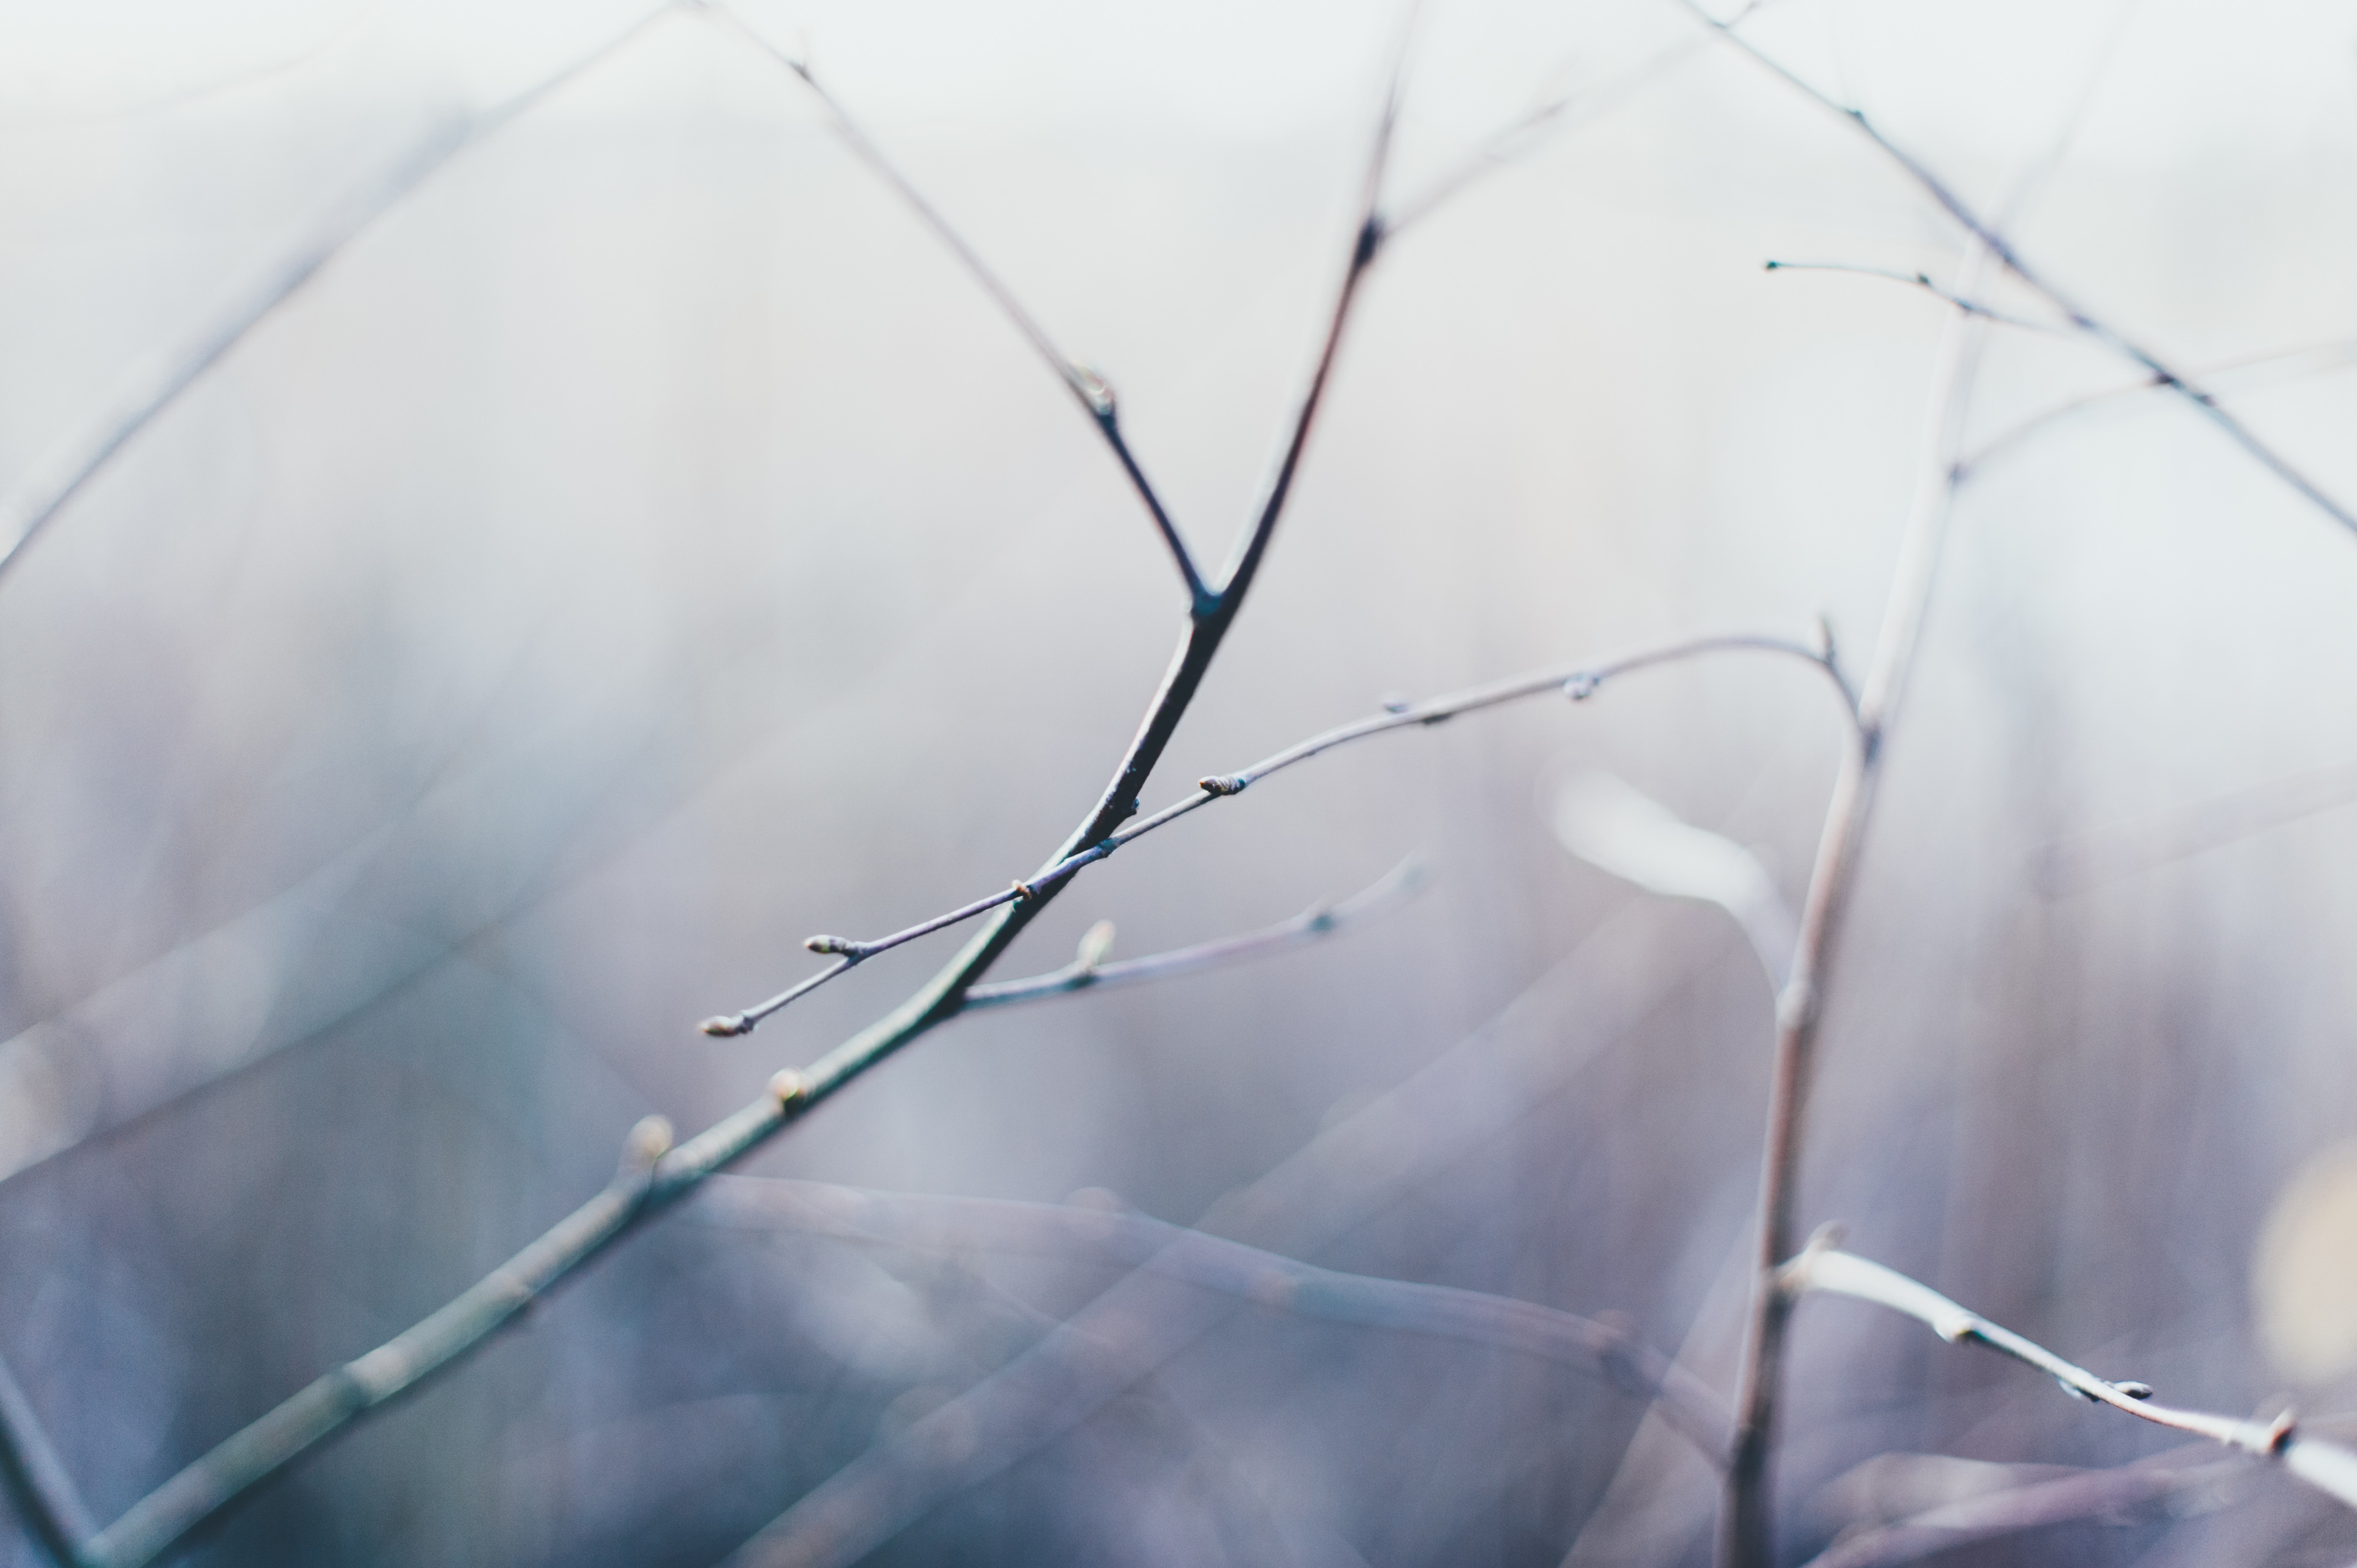
water, branch, winter, light, white, sunlight, leaf, flower, wind, ice, line, reflection, color, blue, season, shape, freezing, macro photography, atmospheric phenomenon